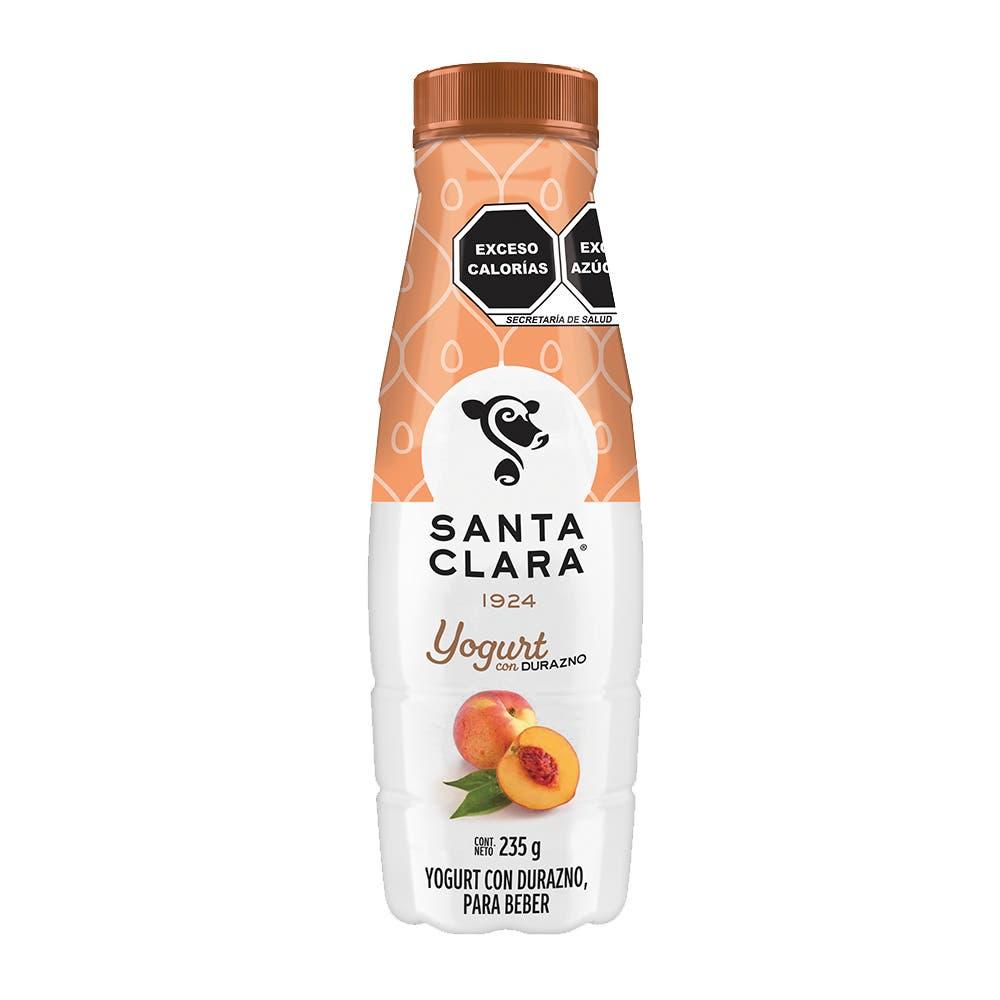
A Santa Clara drinkable yogurt with peach in a 235-grams plastic bottle